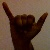
The image shows a hand gesture representing the letter 'Y' in Indian Sign Language.